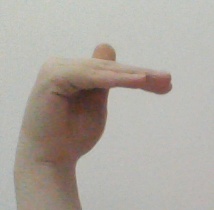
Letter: khaa